Benjamin Stoloff

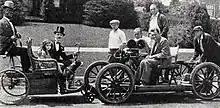
Still from "Sweet Marie" (1925) with Stoloff seated with cigar in the film car

Benjamin Stoloff (October 6, 1895 – September 8, 1960) was an American film director and producer. He began his career as a director of short films, and he moved into directing and producing feature films.